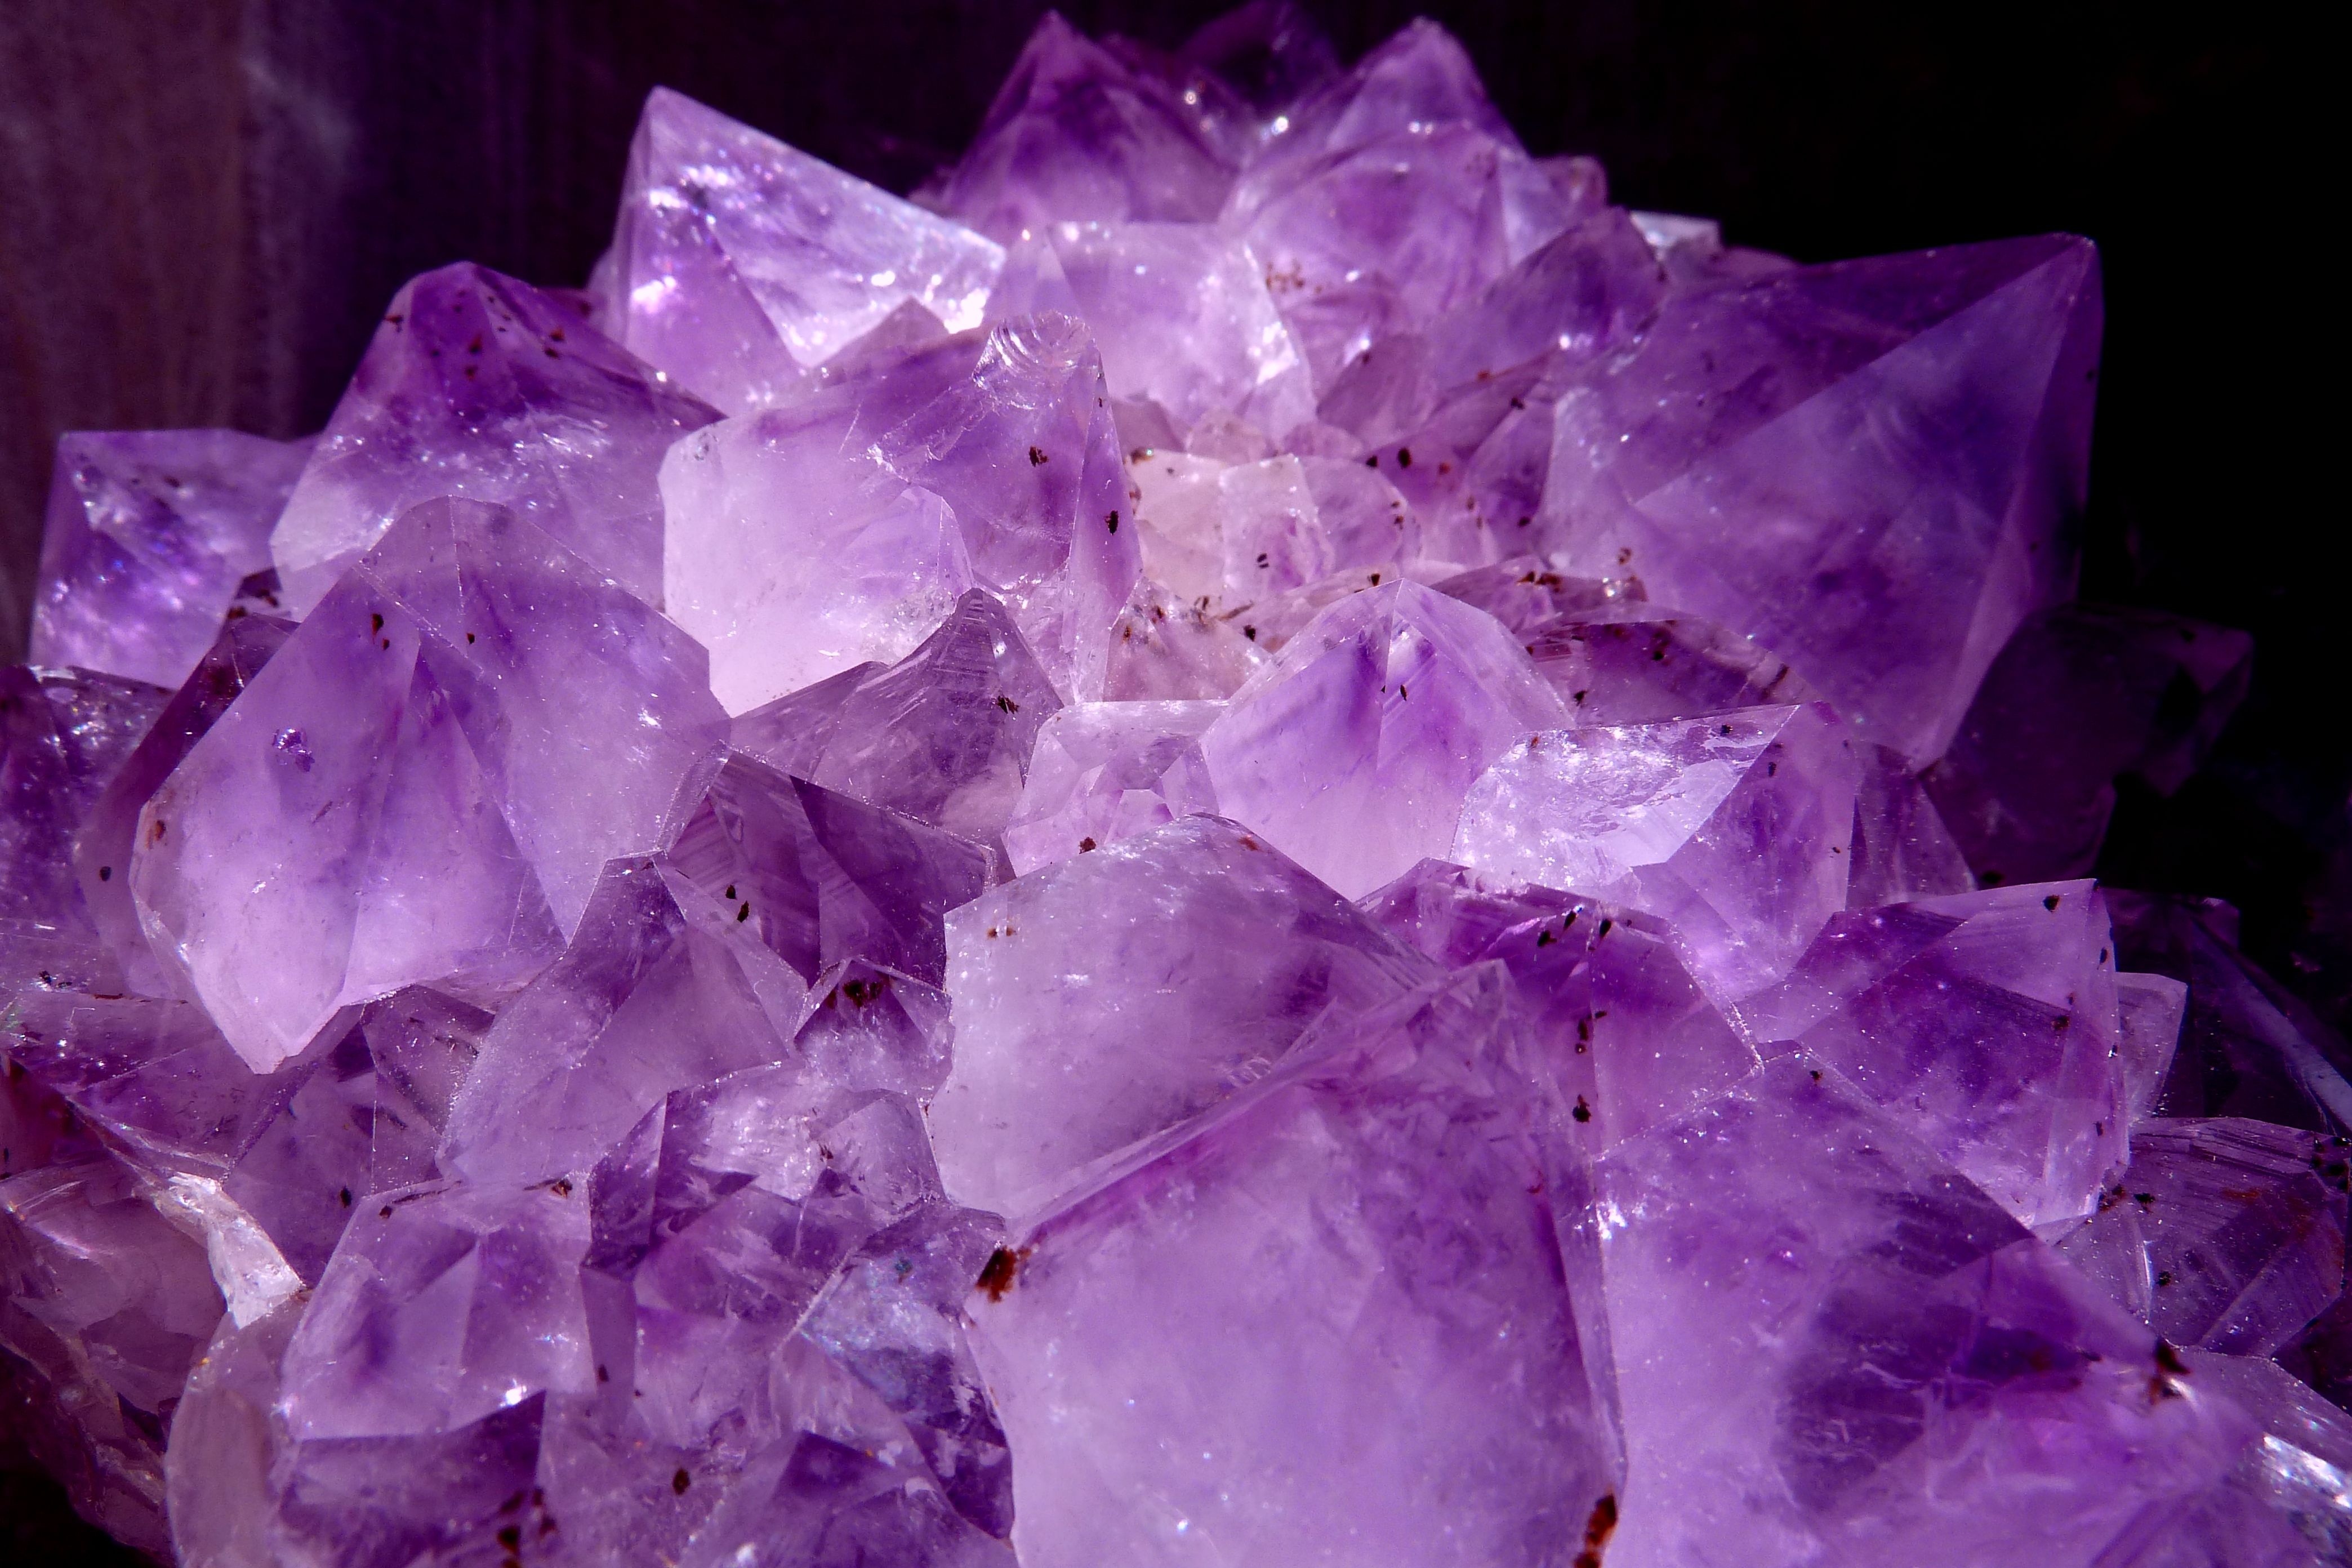
nature, flower, purple, petal, stone, decoration, medicine, pink, deco, transparent, jewellery, rocks, art, translucent, decorative, violet, bright, beauty, amethyst, gem, ore, crystal, late, bless you, shimmer, gemstone, mineral, quartz, decorate, druze, healing stone, gem top, semi precious stone, valuable, naturopathy, dark purple, partly cloudy spotty, protective stone, gem buyer, chunks of precious stones, crystal cave, colourless purple, grey violet, brighter cobalt blue, engraving with violet, fashion accessory